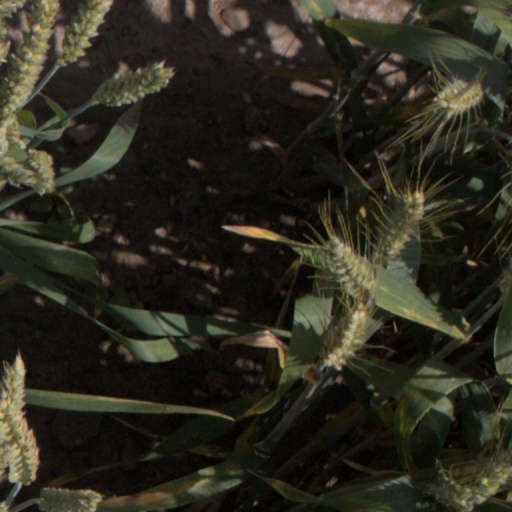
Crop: wheat